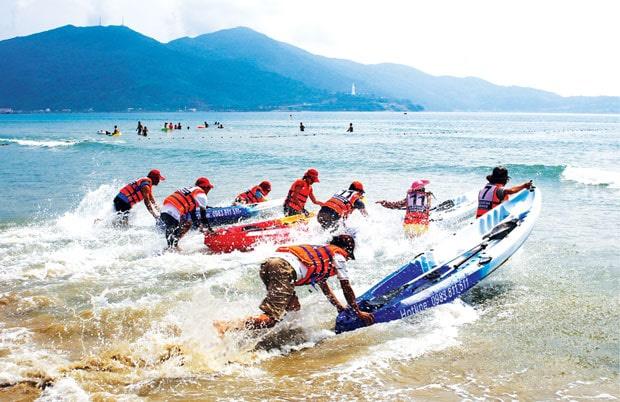
có một vài người đang đẩy những chiếc ca nô ra biển